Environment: real
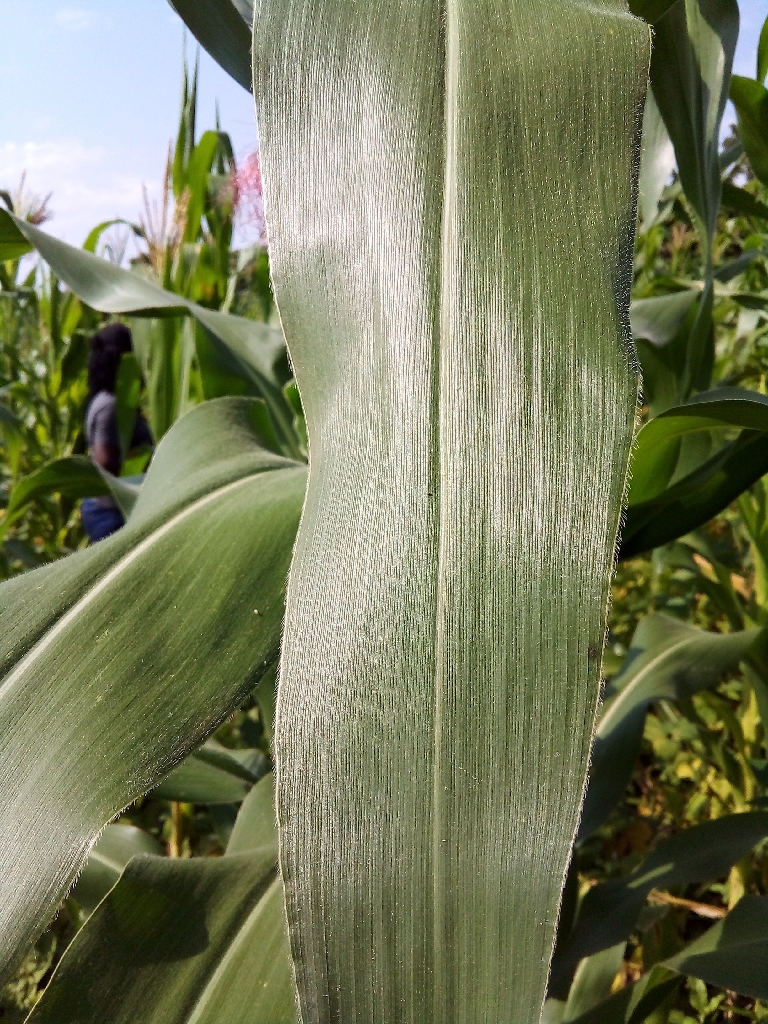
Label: healthy